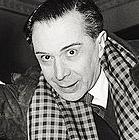
Age: 33